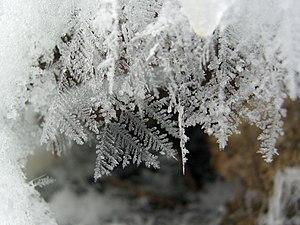
La surgélation est une technique de conservation des aliments basée sur le froid. L'utilisation de cette technique a donné naissance à une industrie des aliments et des plats surgelés.